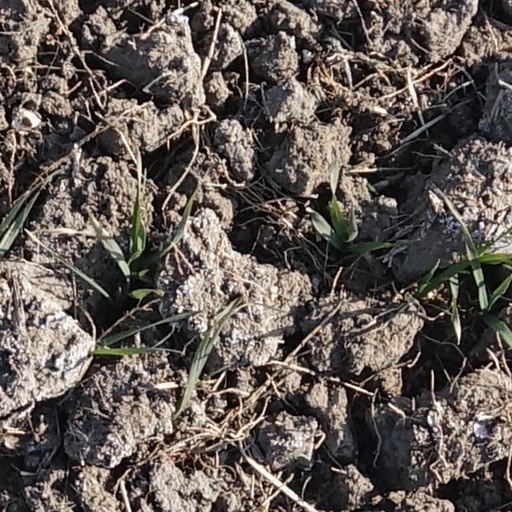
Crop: wheat